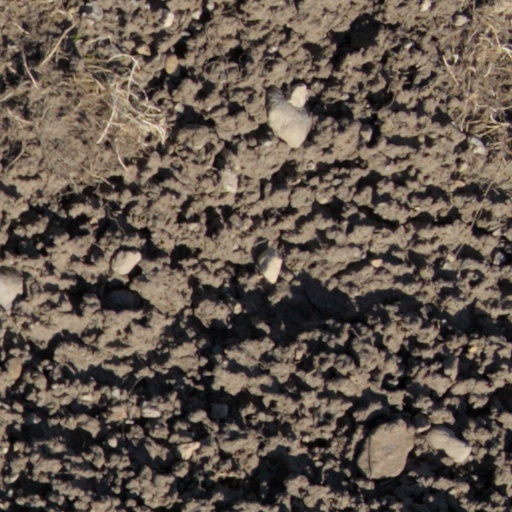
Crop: wheat